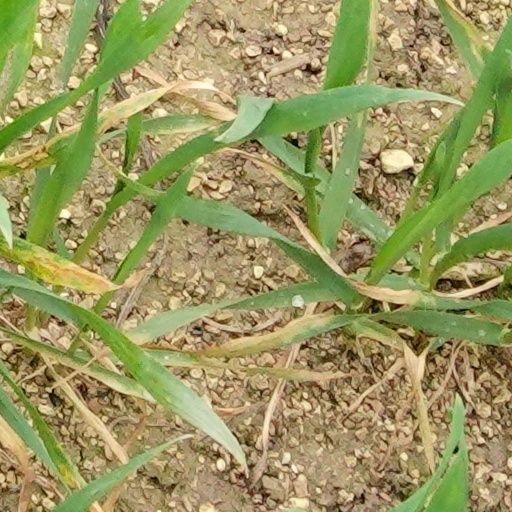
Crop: wheat